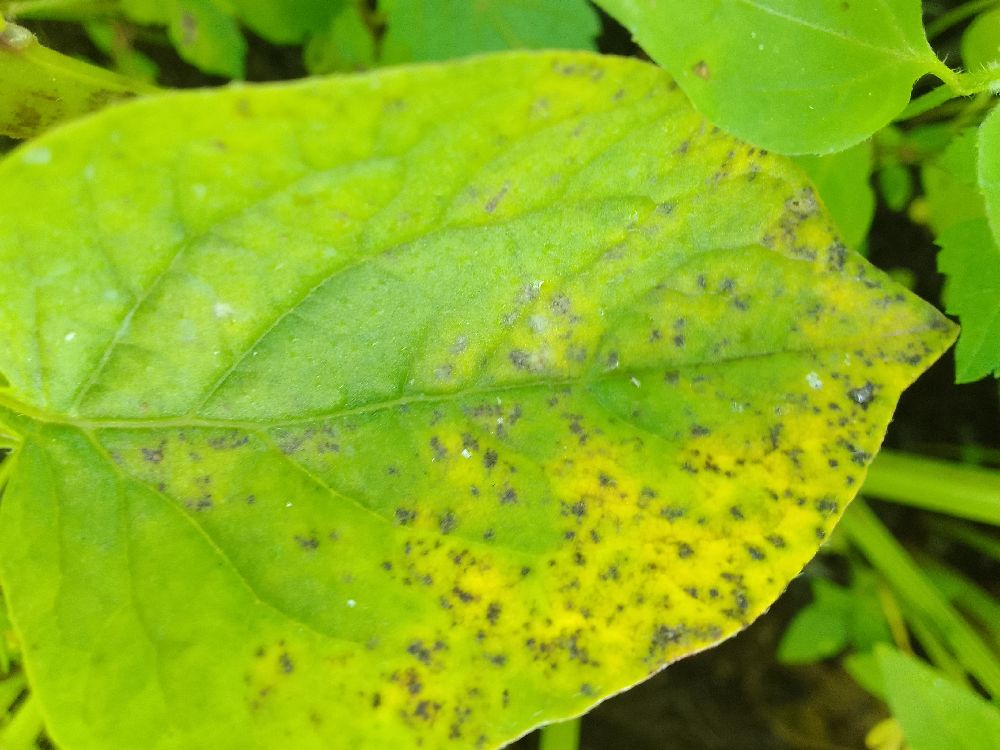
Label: Early blight